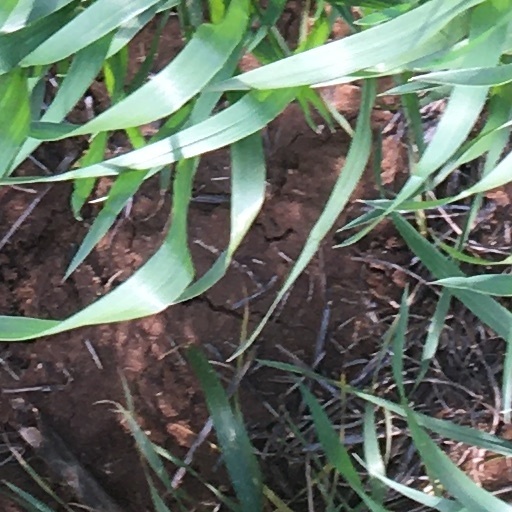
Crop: wheat